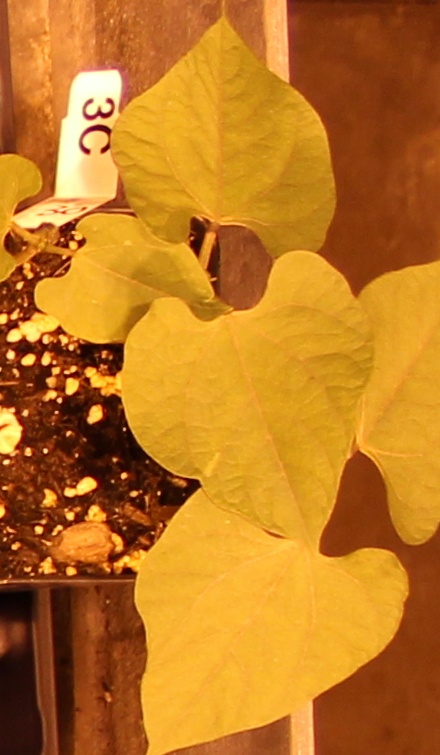
Label: Blackbean